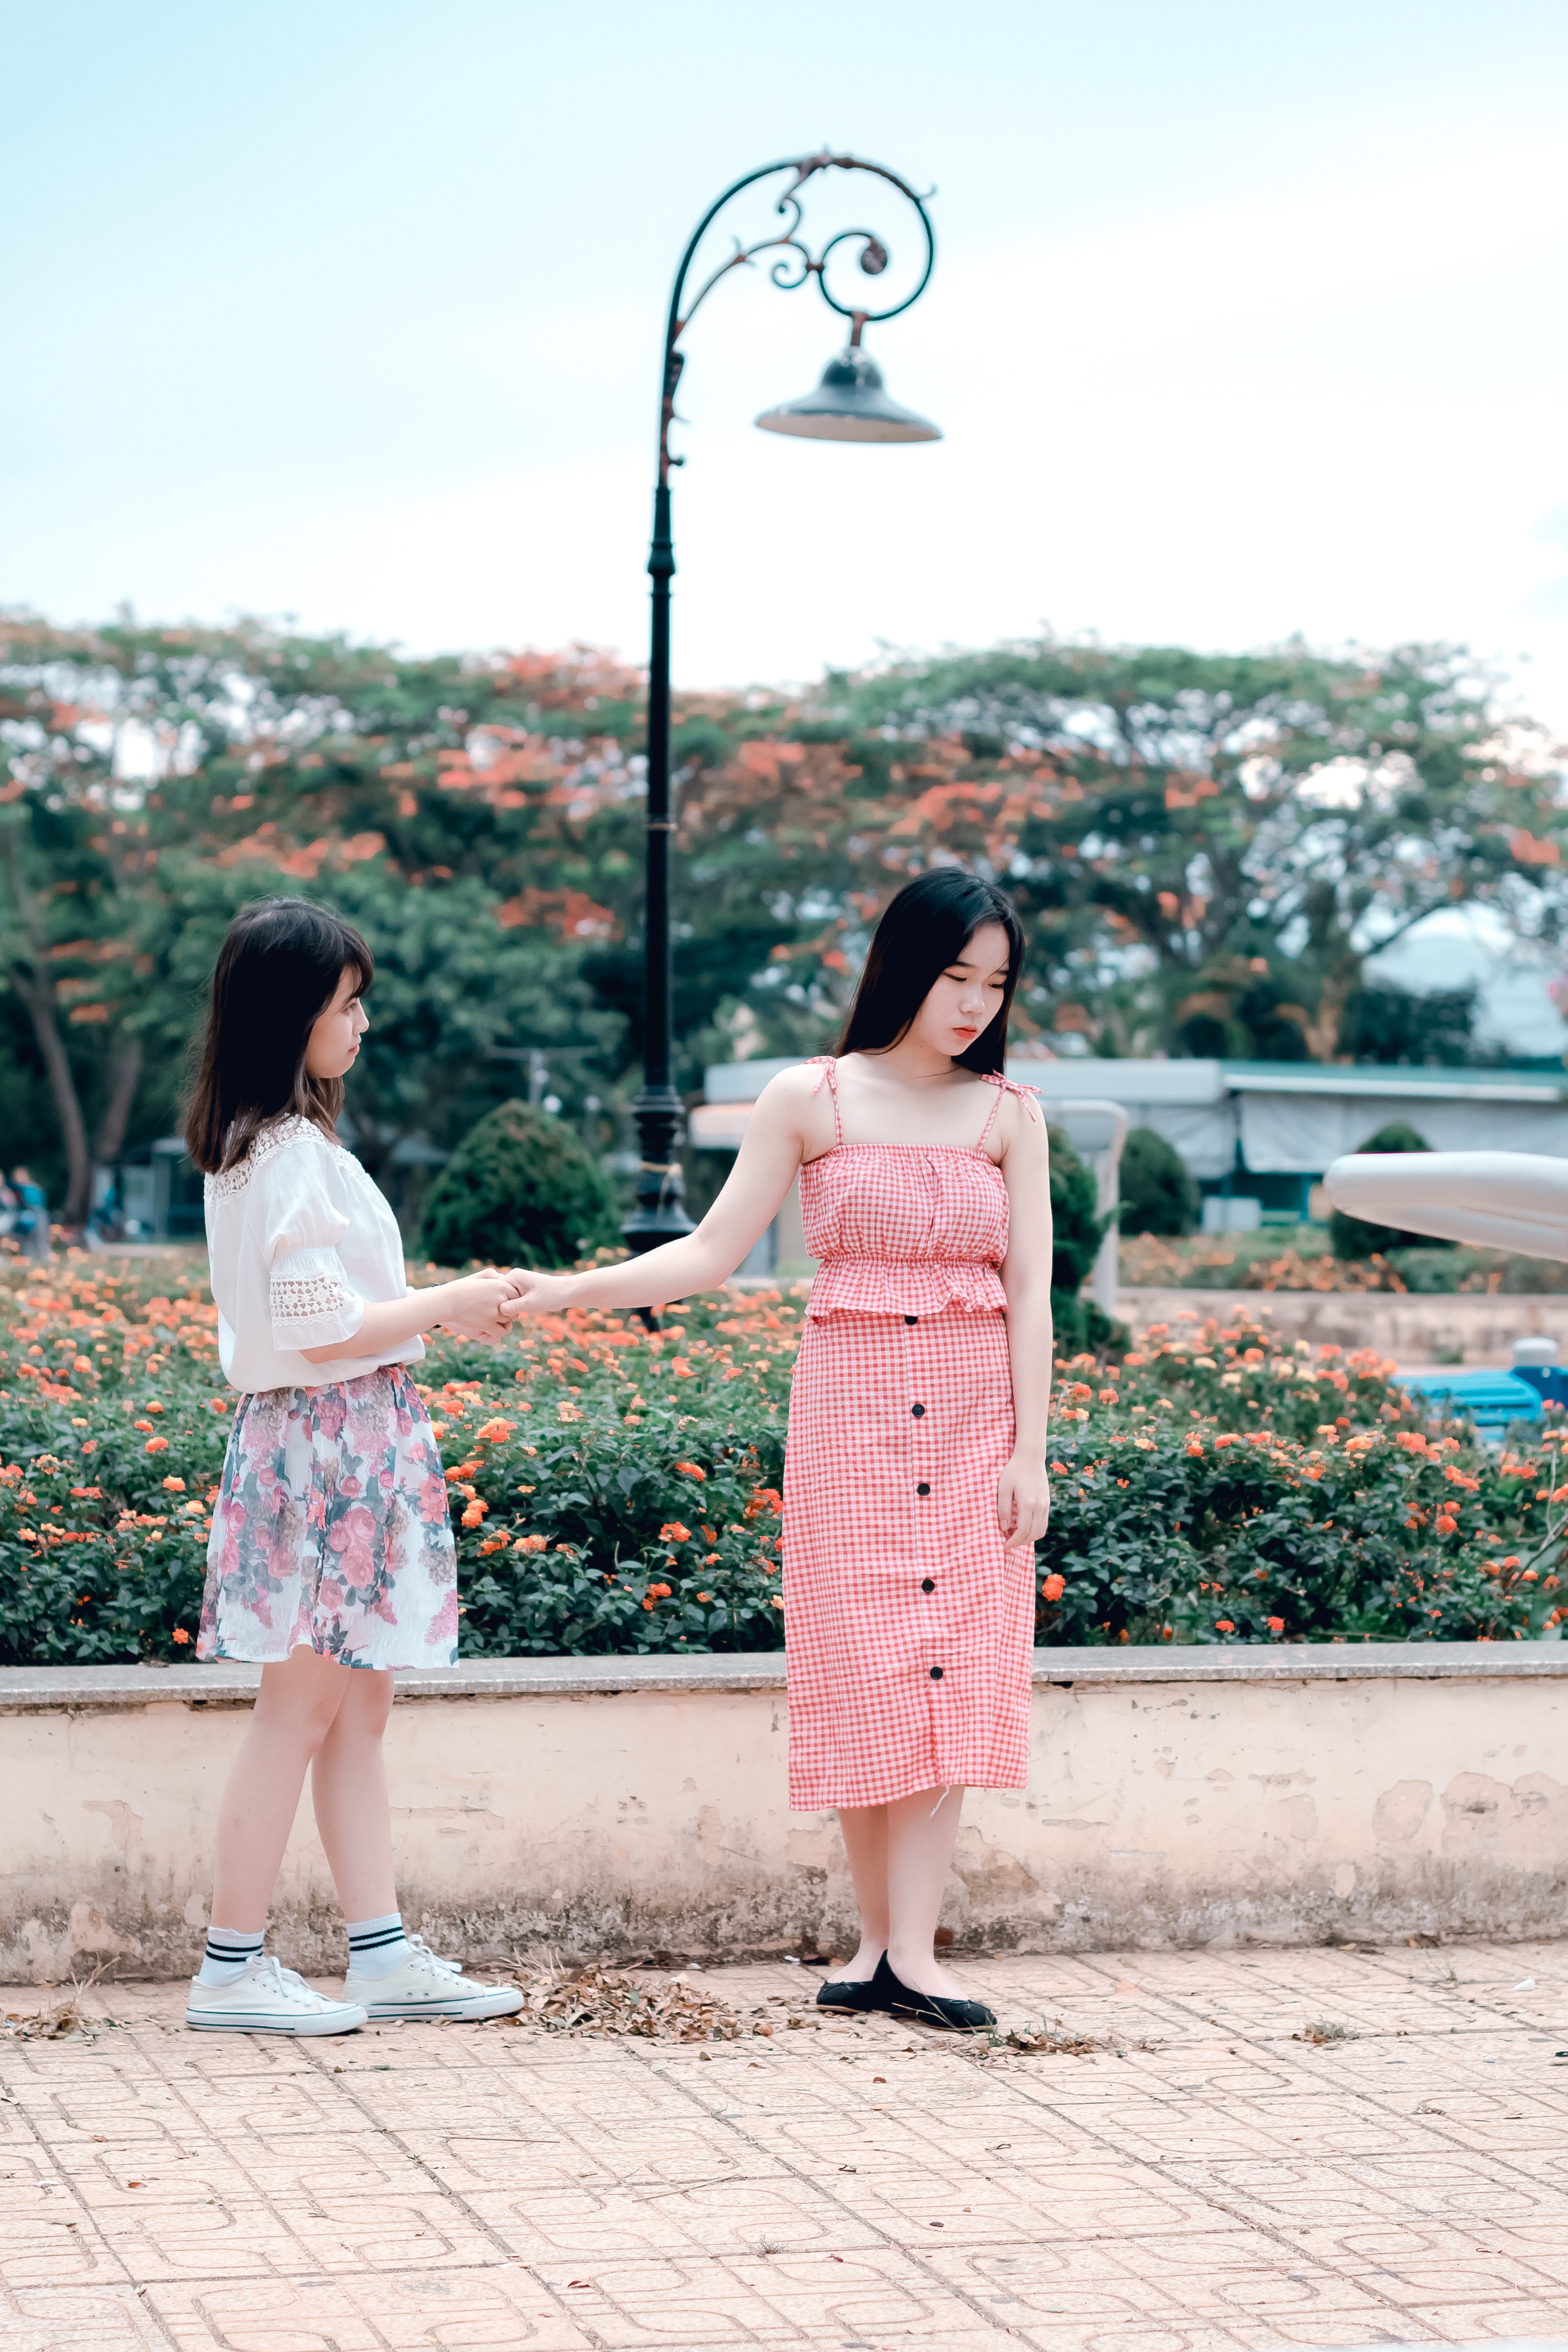
photograph, pink, snapshot, dress, photography, child, happy, peach